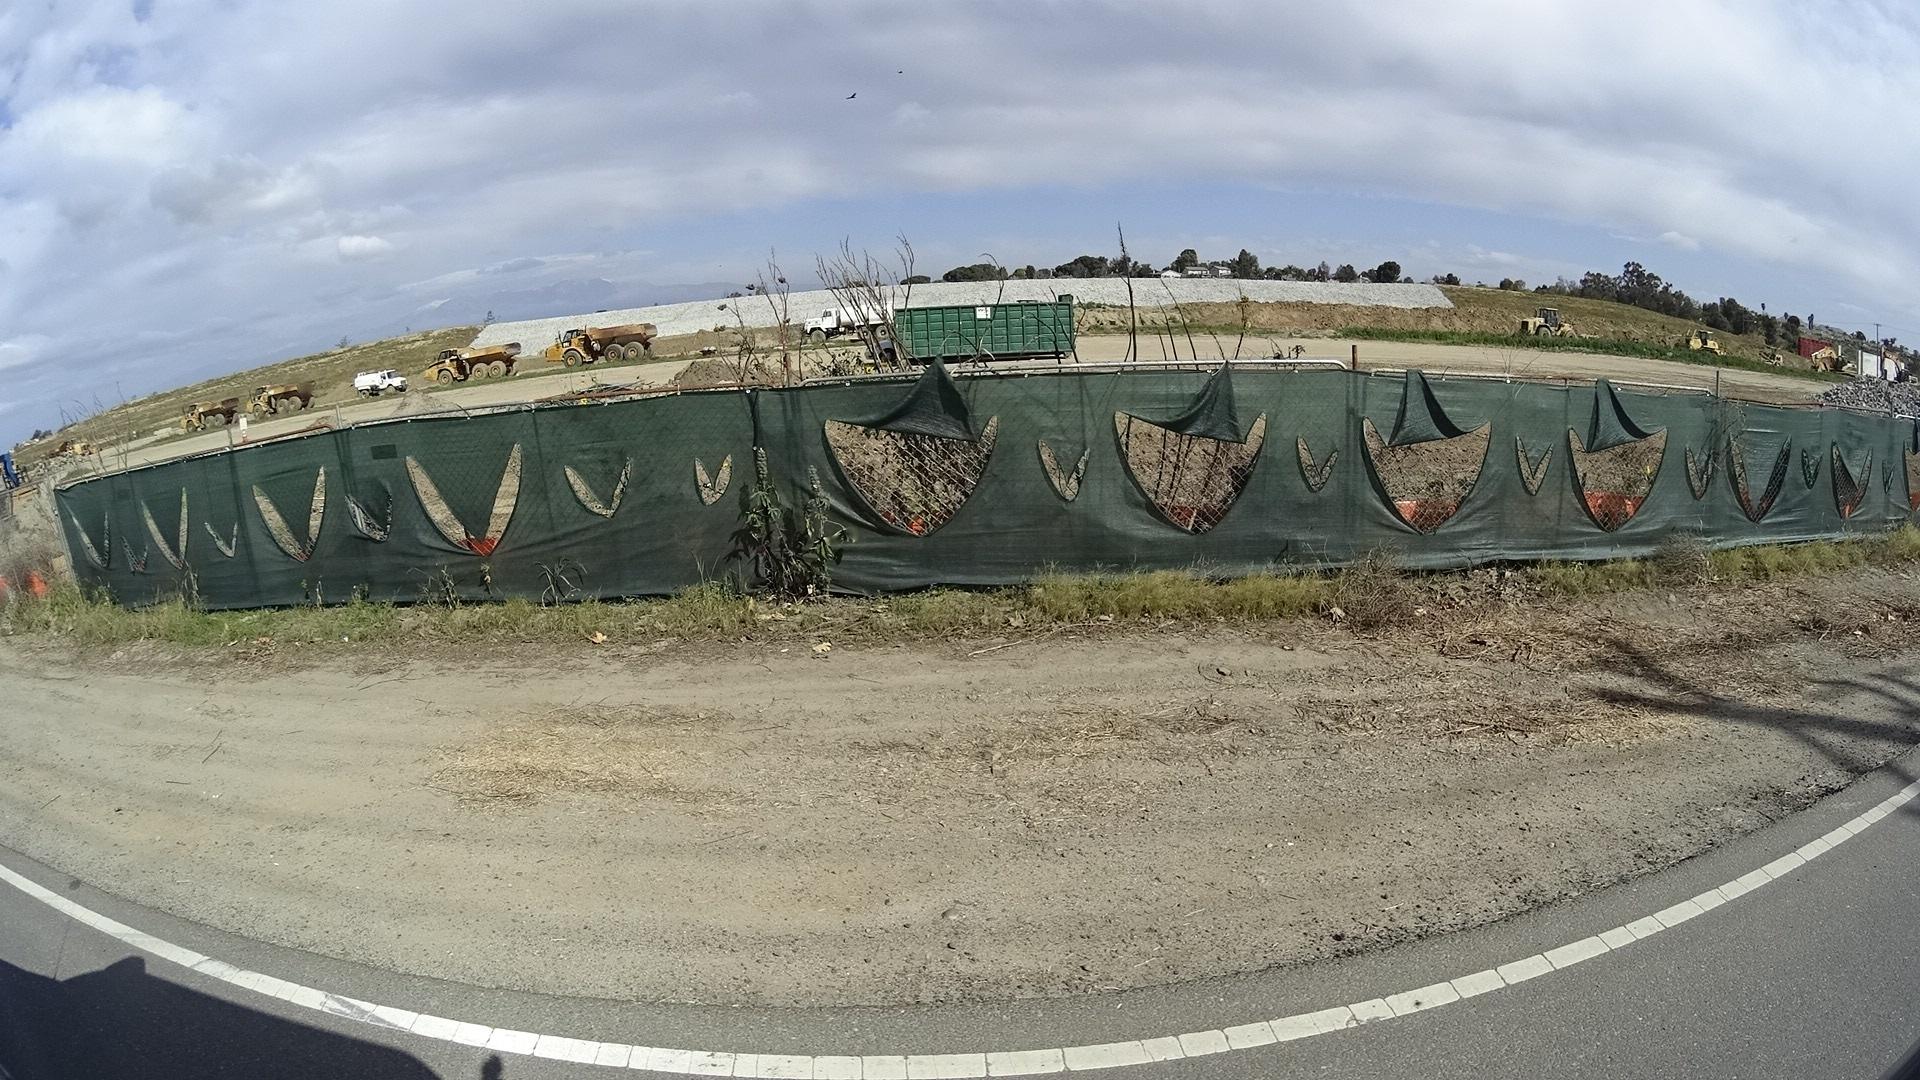
Label: Construction Site
Location: , California, United States
Date: 2023-02-12T11:13:13+00:00